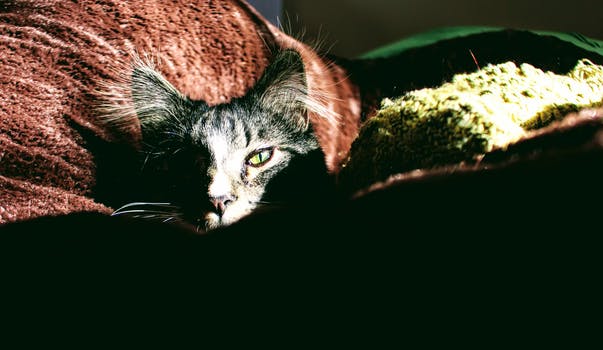
Label: No Watermark